Angelique Cabral

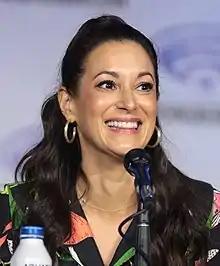
Cabral in 2022

Angelique Cabral (born January 28, 1979) is an American actress. She is best known for her roles as Colleen Brandon-Ortega on CBS' sitcom "Life in Pieces" (2015–2019) and Staff Sergeant Jillian Perez on Fox's comedy television series "Enlisted" (2014). She has also appeared in films "The Perfect Family" (2011), "Friends with Benefits" (2011), "Band Aid" (2017), and "Wish" (2023).